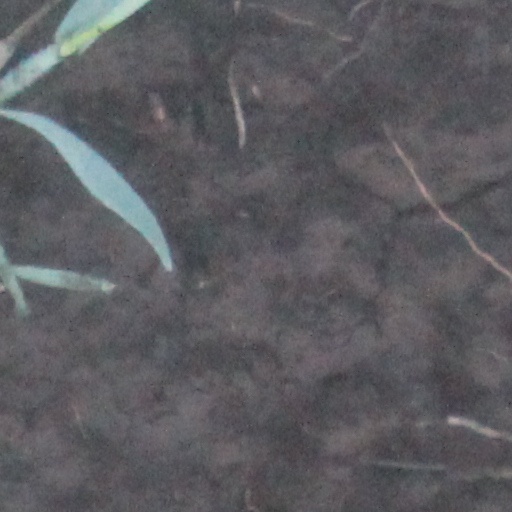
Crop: wheat